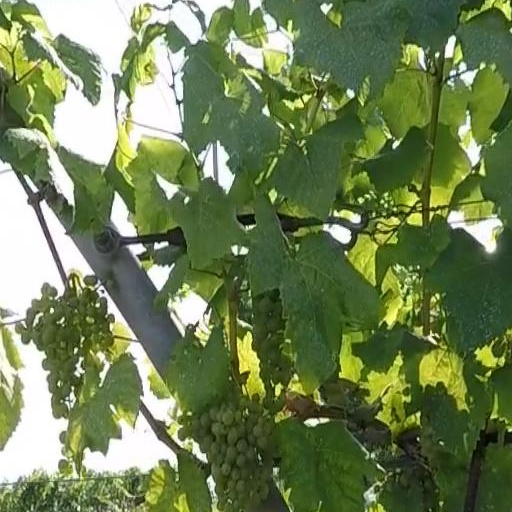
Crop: grape